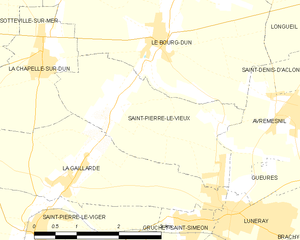
Carte des communes françaises Saint-Pierre-le-Vieux